Colt's Manufacturing Company

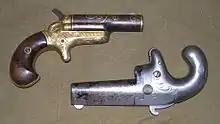
Colt Deringers, at right 1st Model (1870–1890), at left 3rd Model (1875–1912), all .41 rimfire

Colt continued to produce the .41 Short derringer after the acquisition, as an effort to help break into the metallic-cartridge gun market, but also introduced its own three Colt Derringer Models, all of them also chambered in a .41 rimfire unique cartridge. The last model to be in production, the third Colt Derringer, was not dropped until 1912. The first metallic cartridge breech-loading weapons sold by Colt's were those Derringers, in 1870, that were formerly conceived by the National Arms Company, but Colt's also started developing its own rear-loading guns and cartridges.